Alfred Lafone

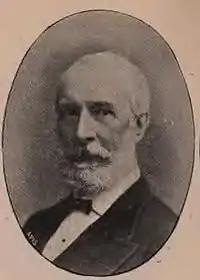
Lafone in 1895.

Alfred Lafone (13 February 1821 – 26 April 1911) of Hanworth Park, Feltham, Middlesex, was a British leather merchant and Conservative Party politician in London. He was the Member of Parliament (MP) for Bermondsey from 1886 to 1892, and from 1895 to 1900.